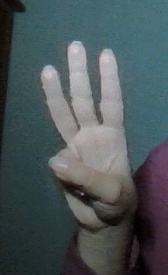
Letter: thaa